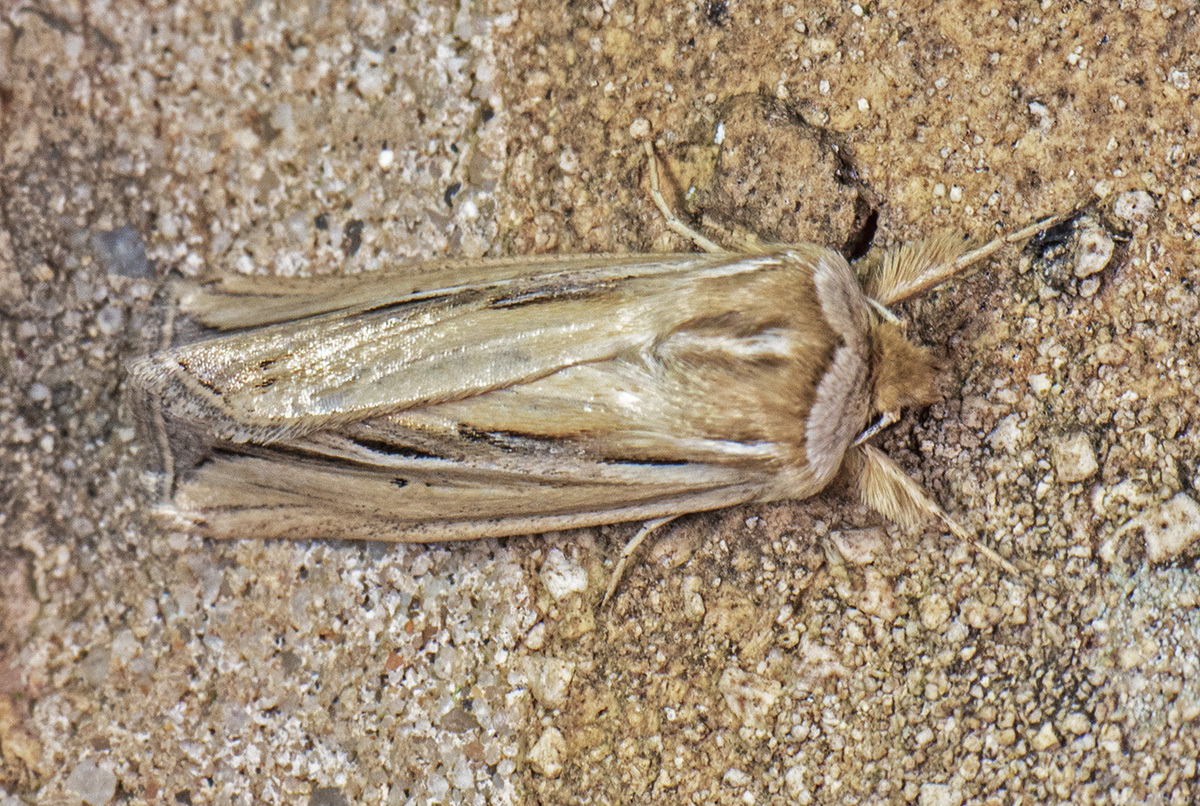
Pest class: wheathead_armyworm_Dargida_diffusa